MOD Lyneham

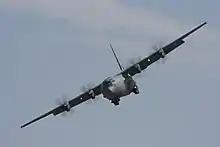
RAF Hercules in flight

The decision to close RAF Lyneham was made in 2009, with all functions and aircraft relocated to RAF Brize Norton. With the transfer of military units and personnel to Brize Norton complete, around 1,000 members of military and civilian staff remained on site, gradually reducing in numbers until RAF Lyneham closed entirely, on 31 December 2012. Military flying operations from RAF Lyneham ceased on 30 September 2011, at which point the station's air traffic control unit closed.